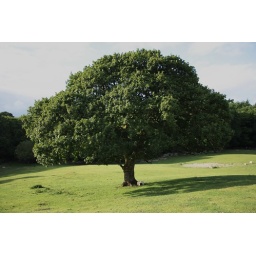
sheep under tree